Censorship in the United States

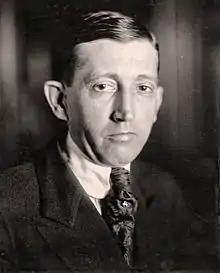
Will Hays, the first chairman of the Motion Picture Producers and Distributors of America and namesake of the 1930 Motion Picture Production Code, aka, the "Hays Code."

The majority decision, written by Justice Antonin Scalia, reversed the lower appellate court's decision that the FCC's move was "arbitrary and capricious." "The commission could reasonably conclude," he wrote, "that the pervasiveness of foul language, and the coarsening of public entertainment in other media such as cable, justify more stringent regulation of broadcast programs so as to give conscientious parents a relatively safe haven for their children." Scalia's majority opinion was joined by Chief Justice John G. Roberts and Justices Thomas and Samuel A. Alito Jr. and (for the most part) by Justice Anthony M. Kennedy. Justices Stevens, Ginsburg, Souter, and Breyer dissented.